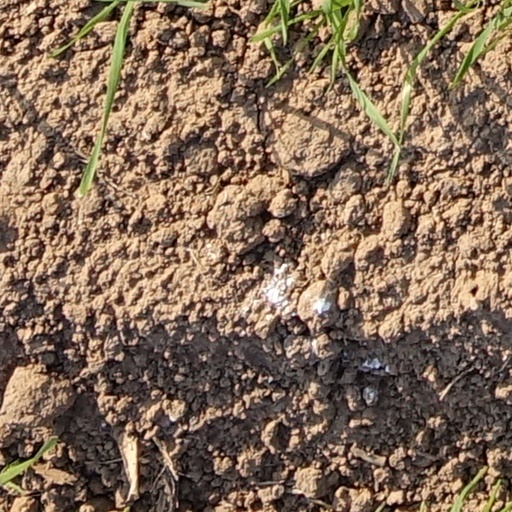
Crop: wheat